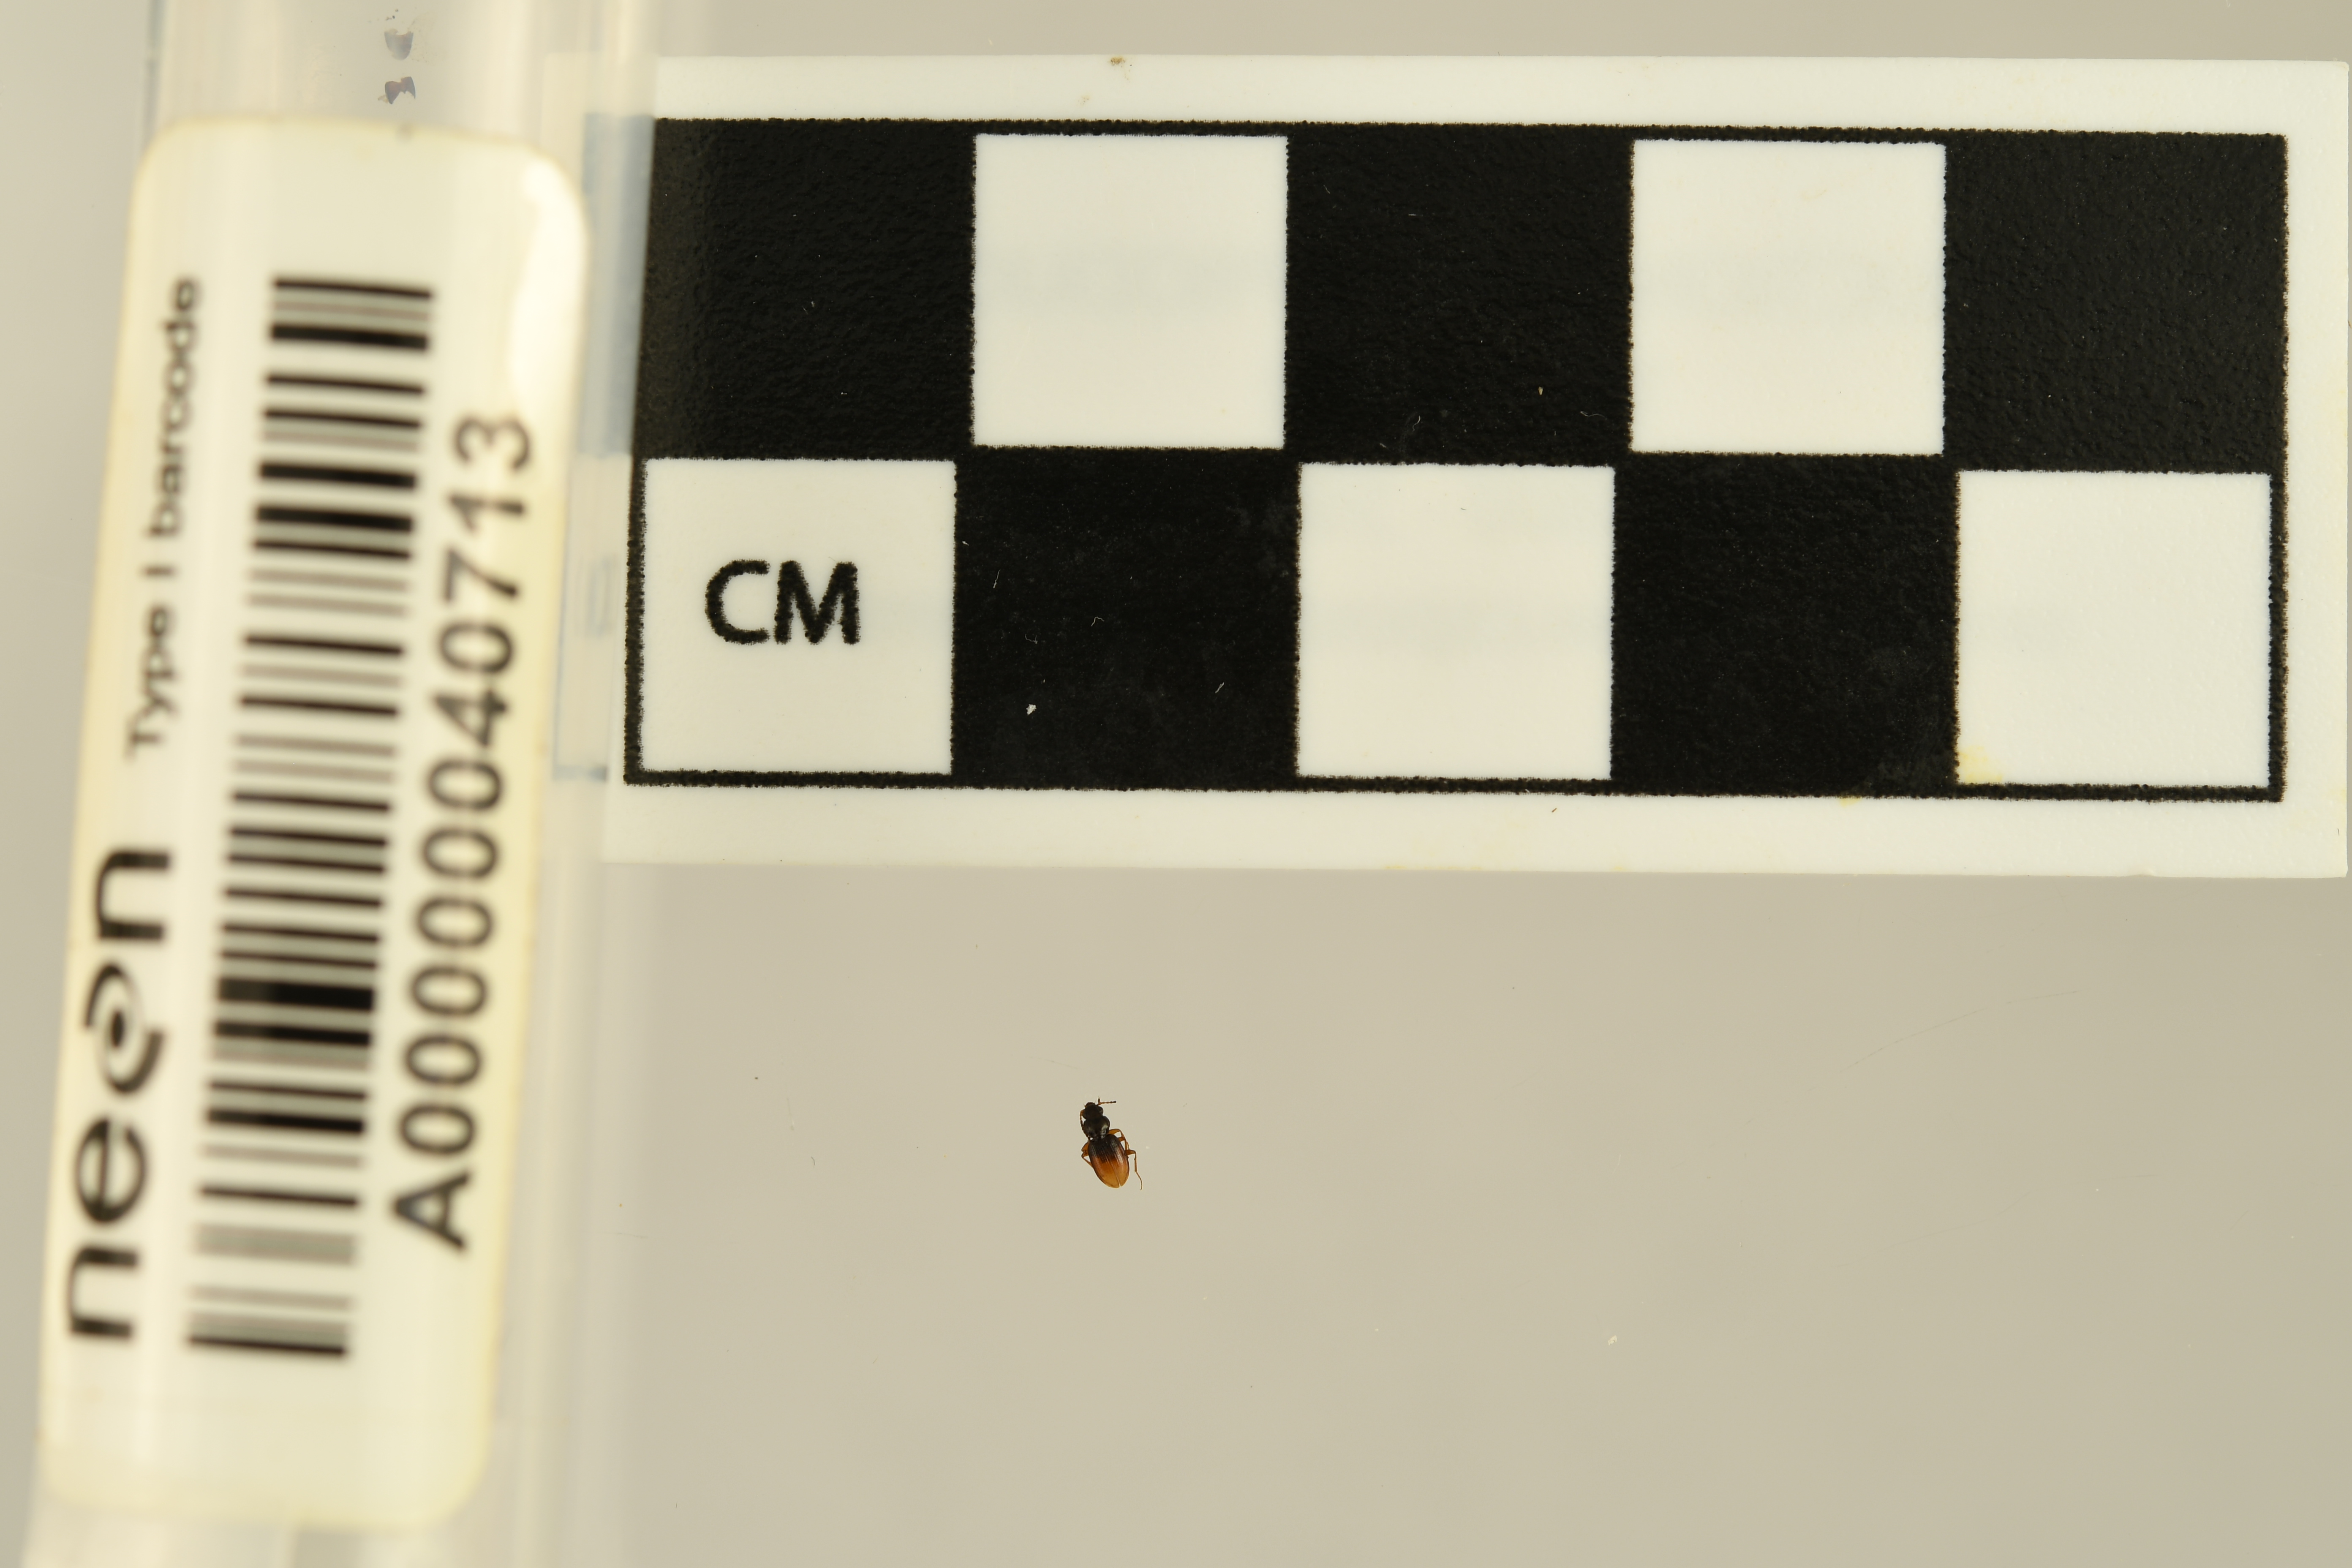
Bembidion muscicola — Treehaven Site, plot TREE_005. Beetle 1, ElytraLength: 0.1647 cm (lying flat: Yes)

Bembidion muscicola — Treehaven Site, plot TREE_005. Beetle 1, ElytraWidth: 0.1016 cm (lying flat: Yes)